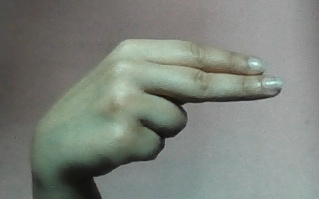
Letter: ain